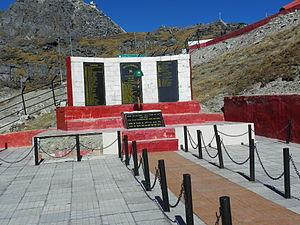
Le Nathu La, aussi appelé col Nathu, est un col de montagne de l'Himalaya qui relie, à 4 310 mètres d'altitude, l'État du Sikkim en Inde à la région autonome du Tibet en Chine. Les chutes de neige qui se produisent à cette altitude contraignent à la fermeture hivernale du col durant quatre mois environ, tandis que la mousson estivale rend les sols propices aux glissements de terrain qui compliquent son accès en été. L'environnement du col, qui abrite plusieurs espèces protégées, est fragile.